General of the Armies

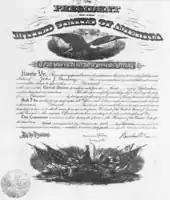
President Woodrow Wilson accidentally gave Pershing a commission to be a general instead of a General of the Armies.

The bill had been rushed through Congress in only two days so that Secretary of War Newton D. Baker could hand Pershing his new commission as soon as he arrived from France on September 8, when his emergency grade would expire.